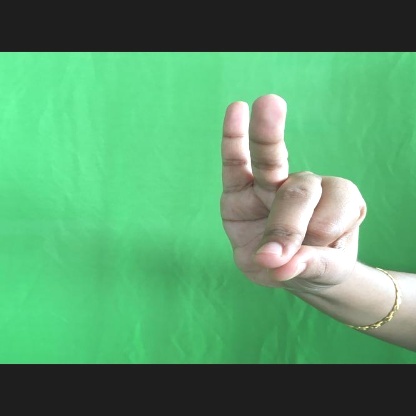
Mudra: Bramaram